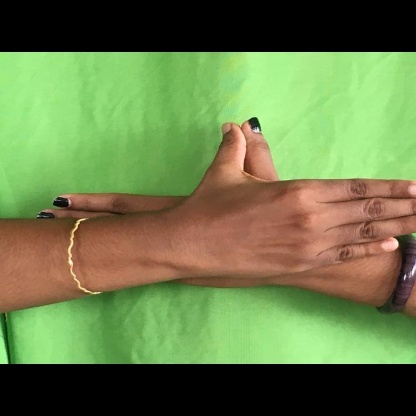
Mudra: Garuda